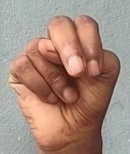
ASL sign: N